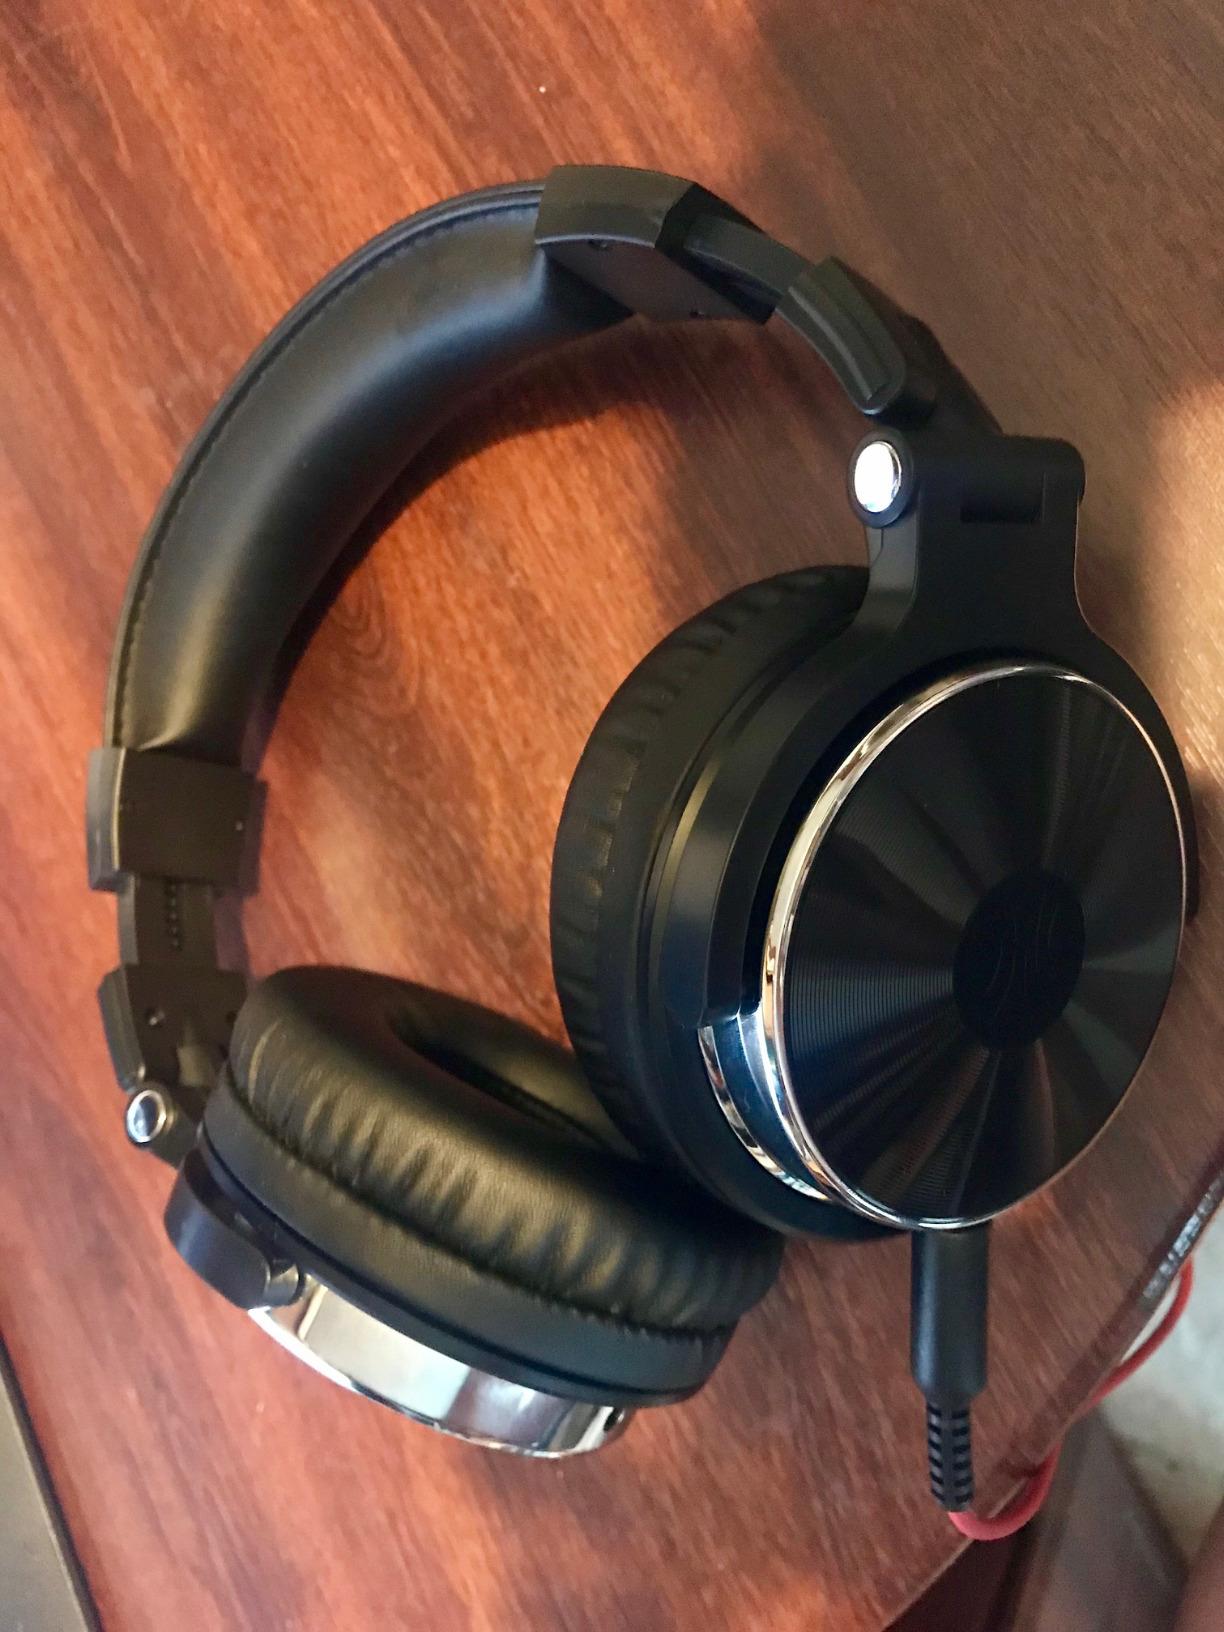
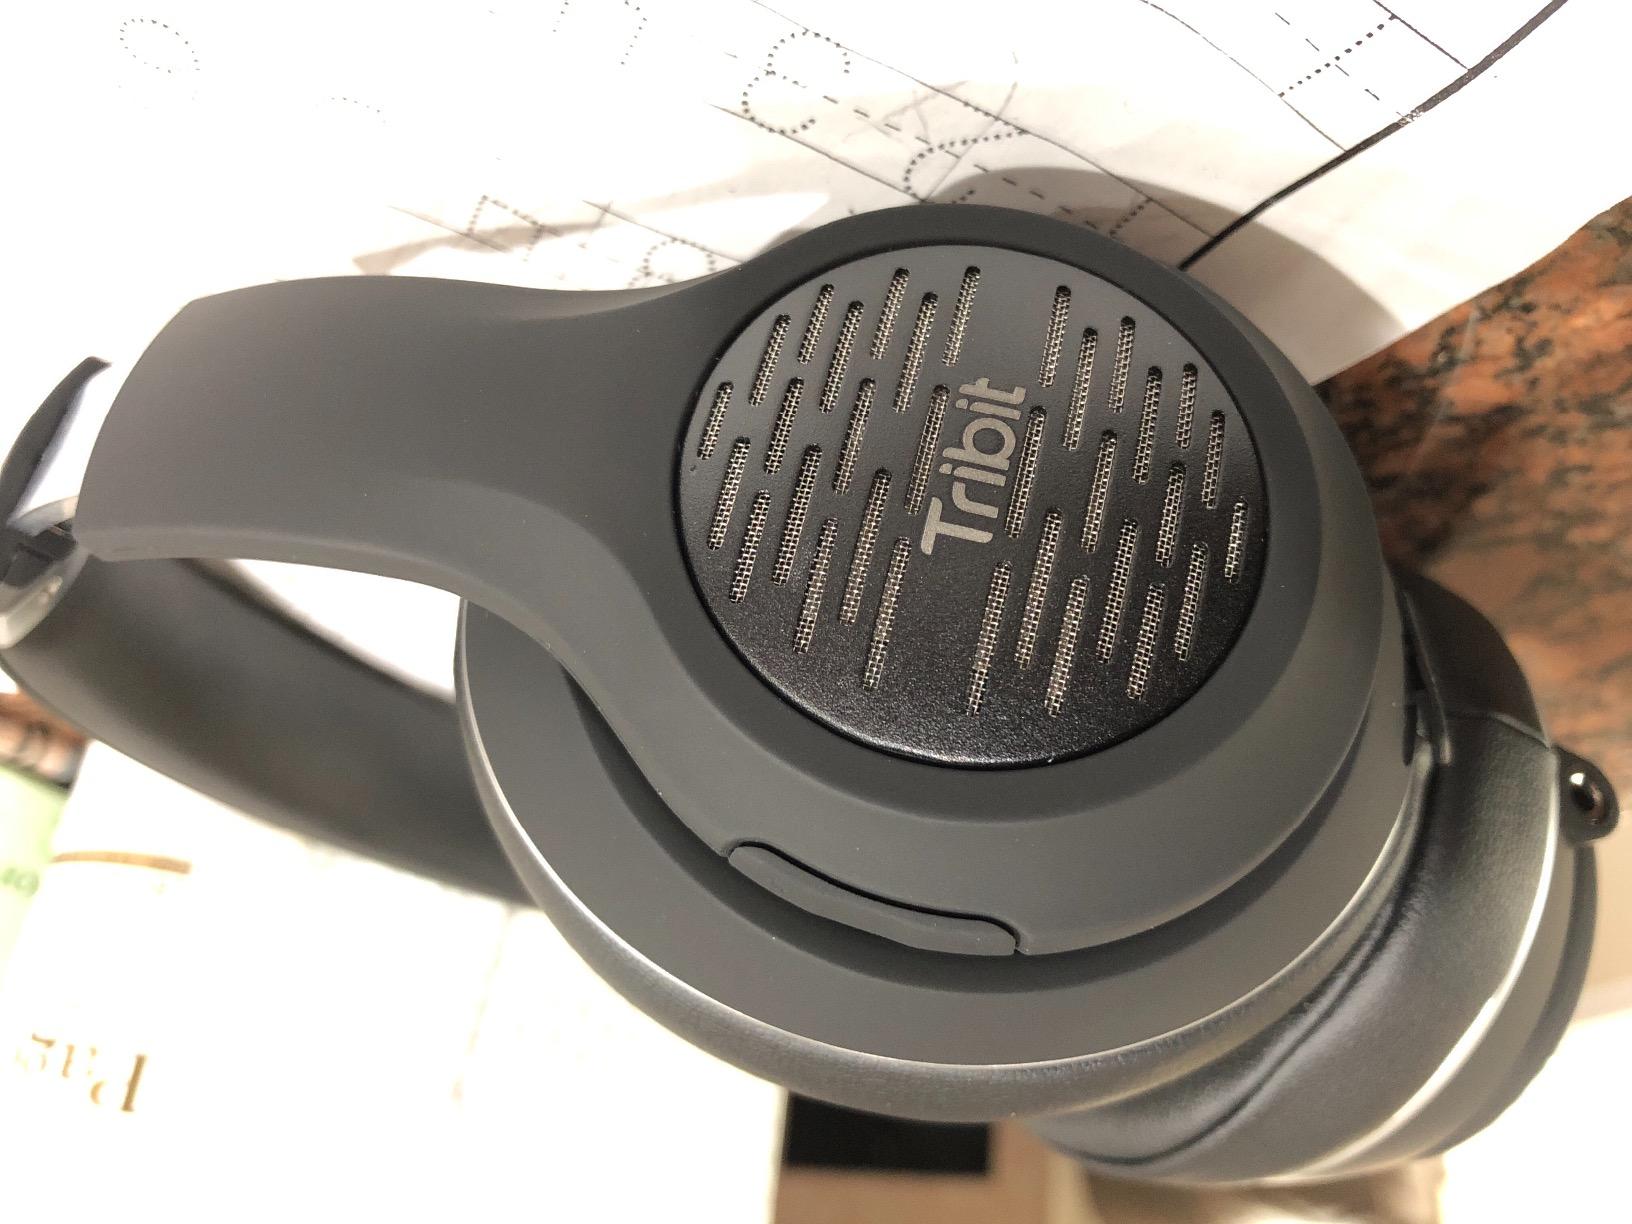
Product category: headphones
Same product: no